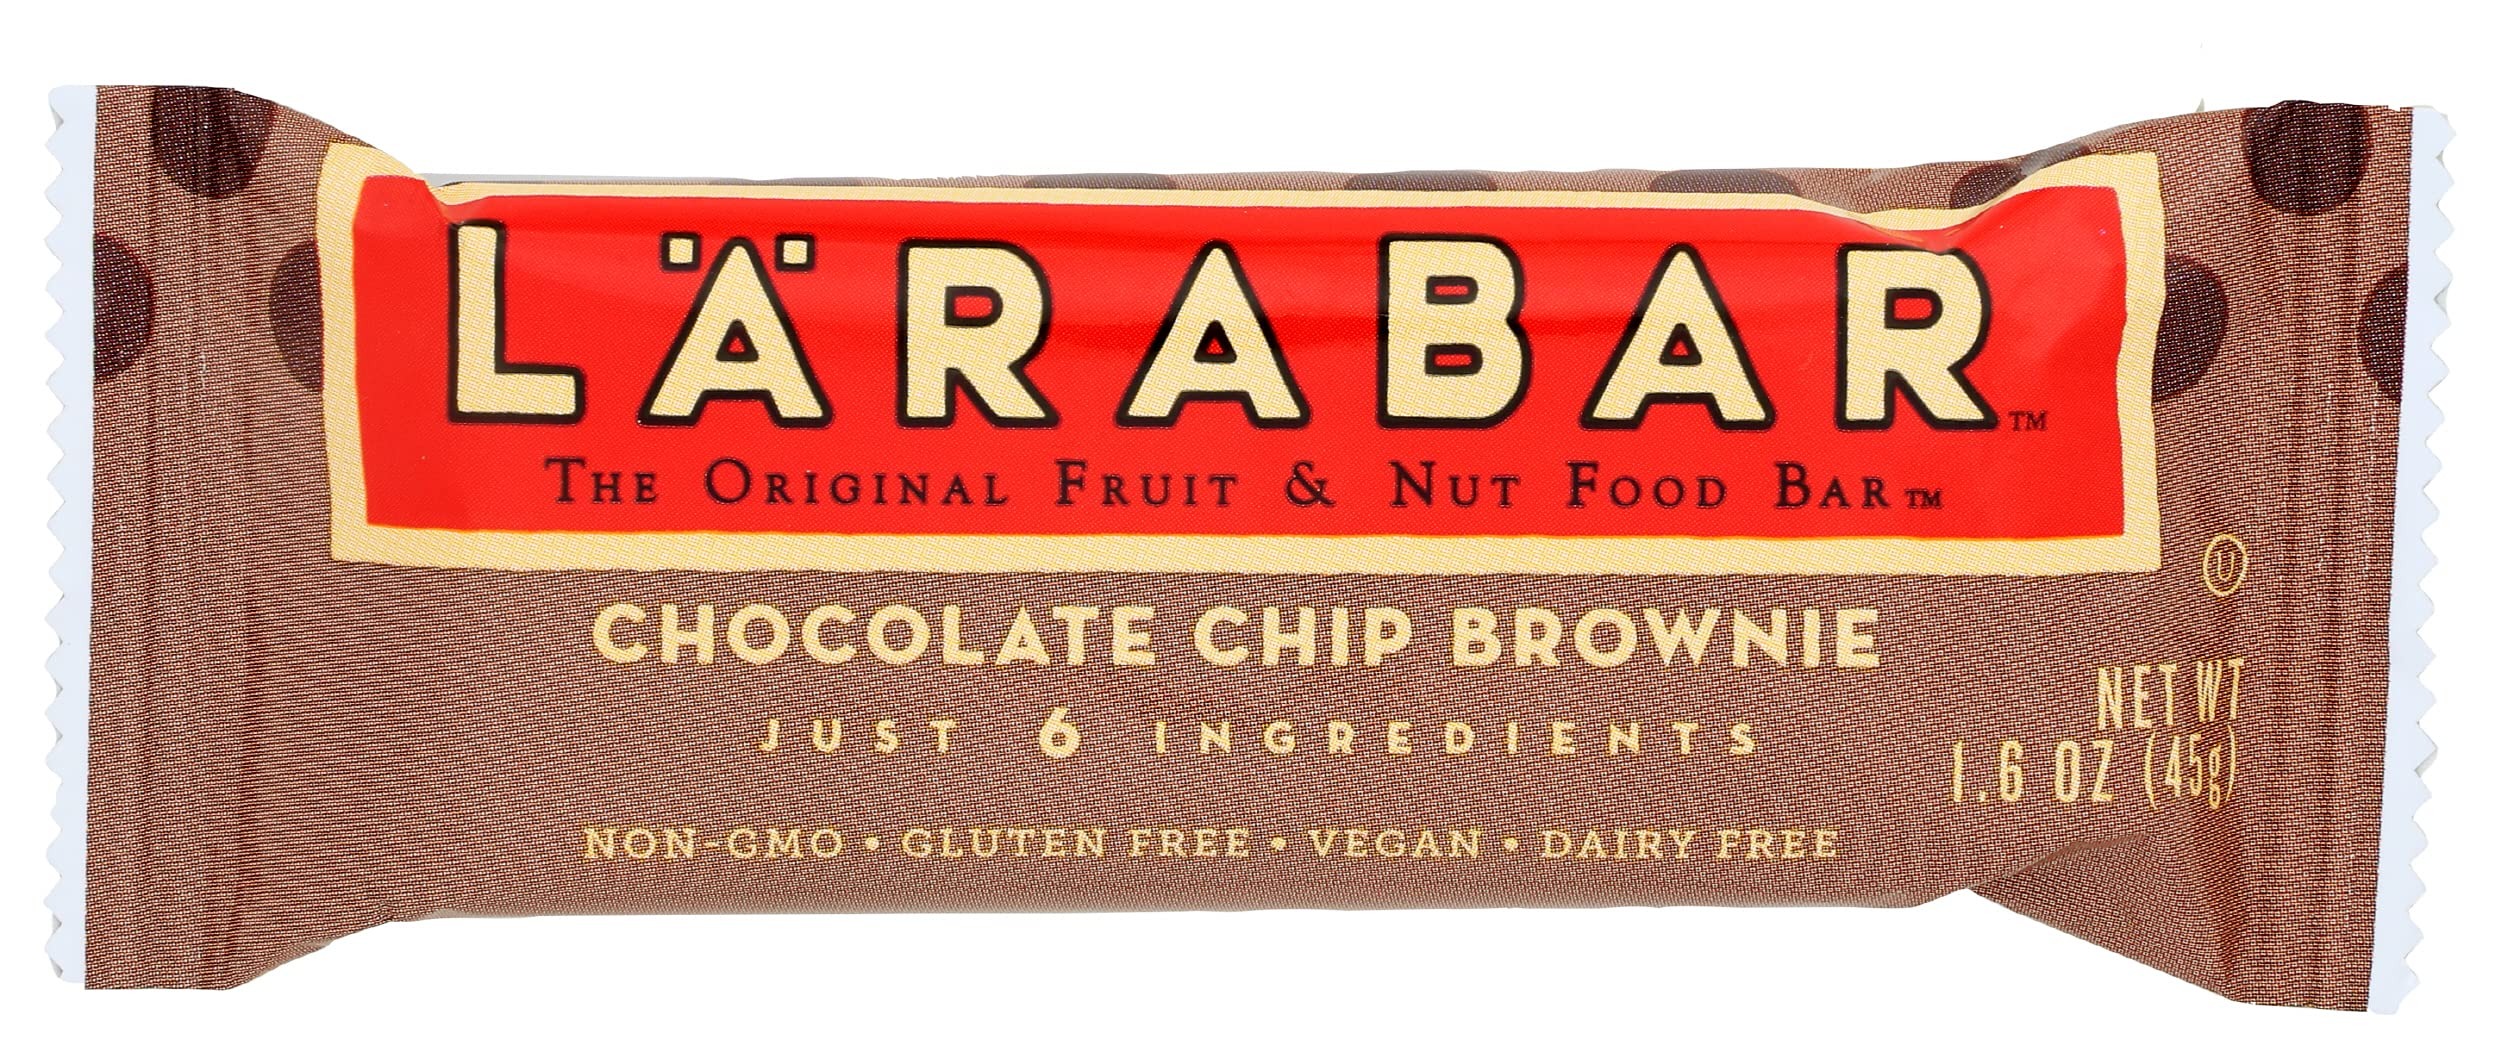
Item Name: Larabar Chocolate Chip Brownie, 1.6 Ounce -- 64 per case.
Bullet Point 1: Special Orders CANNOT be cancelled, returned or refunded.
Bullet Point 2: Important - Refrigerated items are perishable and tend to have short shelf lives - some of these can be as little as two weeks from the date of receipt - if you are ordering a large quantity, or are otherwise concerned about expiration dates, consider a frozen product.
Product Description: Larabar Chocolate Chip Brownie, 1.6 Ounce -- 64 per case. How do you make a chocolate lover fall even deeper in love Double the chocolate. Thats what we did in our Chocolate Chip Brownie bar, made with Fair Trade Certified chocolate chips and cocoa, dates, almonds, walnuts and 4 grams of fiber. Feel the love. Gluten Free -- Dairy Free -- Non GMO -- Vegan -- Kosher
Value: 64.0
Unit: Count

Price: 46.31